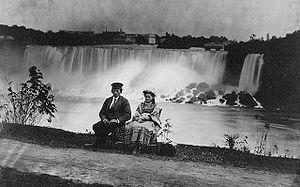
Jeune homme et jeune fille assis devant les chutes Niagara, du côté canadien.
Les chutes du Niagara ou chutes Niagara sont un ensemble de trois chutes d’eau situées sur la rivière Niagara qui relie le lac Érié au lac Ontario, dans l’est de l’Amérique du Nord, à la frontière entre le Canada et les États-Unis :